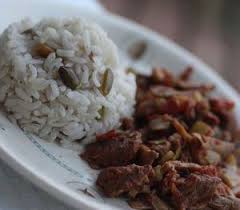
Yemek: et_sote